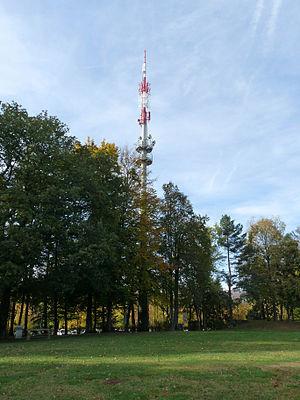
Emetteur du Signal de Bougy (canton de Vaud, Suisse)
Le signal de Bougy est le point culminant des hauteurs d'Aubonne dans le canton de Vaud, connu de longue date pour le panorama exceptionnel qu'il offre sur le lac Léman et les Alpes – que le grand voyageur Tavernier compara à celui du Bosphore à Constantinople. Depuis 1971 il accueille un parc de loisirs, le Parc Pré-Vert, situé sur la commune de Bougy-Villars.